Sea Lion Island

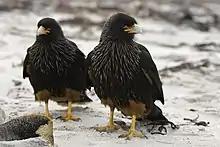

The Sea Lion Islands Group has been identified by BirdLife International as an Important Bird Area. It is a significant breeding site for a variety of seabirds and other waterbirds including Falkland steamer ducks, ruddy-headed geese, gentoo penguins (2800 pairs), southern rockhopper penguins (480 pairs), Magellanic penguins, southern giant-petrels (25 pairs) and sooty shearwaters. It also supports populations of striated caracaras (10 pairs), blackish cinclodes, Cobb's wrens and white-bridled finches.